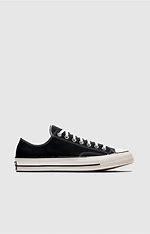
Brand: Converse
Model: Chuck Taylor All Star 1970S